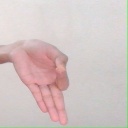
अक्षर: ज्ञ